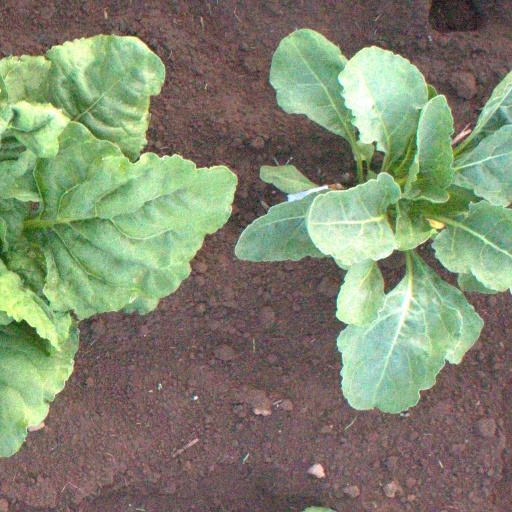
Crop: sugar beet